Not Cool (film)

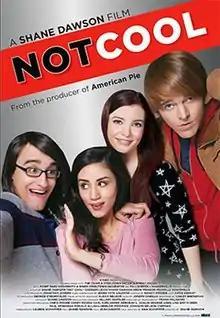
Theatrical release poster

Not Cool is a 2014 American romantic teen comedy film directed and edited by Shane Dawson (in his feature directorial debut), written by Dan Schoffer, and produced by Lauren Schnipper, Dawson, and Josh Shader. The film centers on a group of high school friends reuniting over their Thanksgiving break during college. Along with "Hollidaysburg", it is one of two films that were produced for the Starz reality competition show "The Chair", where the competitors use the same screenplay to create their film. The film stars Cherami Leigh, Shane Dawson, Drew Monson, Michelle Veintimilla, Lisa Schwartz, and Bill Laing. The film grossed $36,026 in the US against an $800,000 budget and received negative reviews. As of 2025, it is Dawson's only directed feature film.